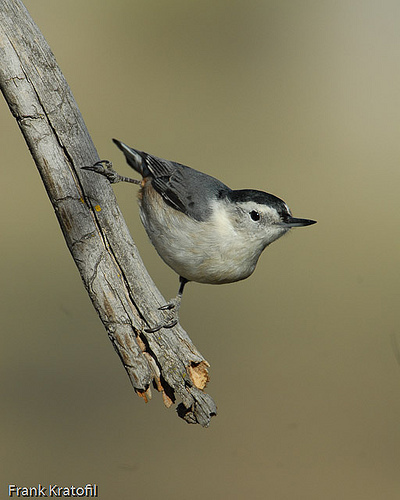
the small bird is grey with a black spot on its head.
small bird with white belly and throat with black head with grey secondaries and grey and white rectices.
this little bird is light grey with dark grey primaries and secondaries and a little poibty bill and black tarsus.
this little bird has a gray belly and breast with darker wings and a pointy little bill.
it is a small bird with gray wings and a white stomach.
the is colorful bird has a black beak with black feet
this small bird is white with gray wings and tail, a black crown and a black pointed beak.
this bird is brown and black in color, with a sharp and black beak.
the bird is small and slightly plump with a cream belly, a short black beak, black eyes and black wings.
a small bird with a black crown and small black narrow beak, its cheeks, throat and belly are a very light shade of gray.
Species: White Breasted Nuthatch